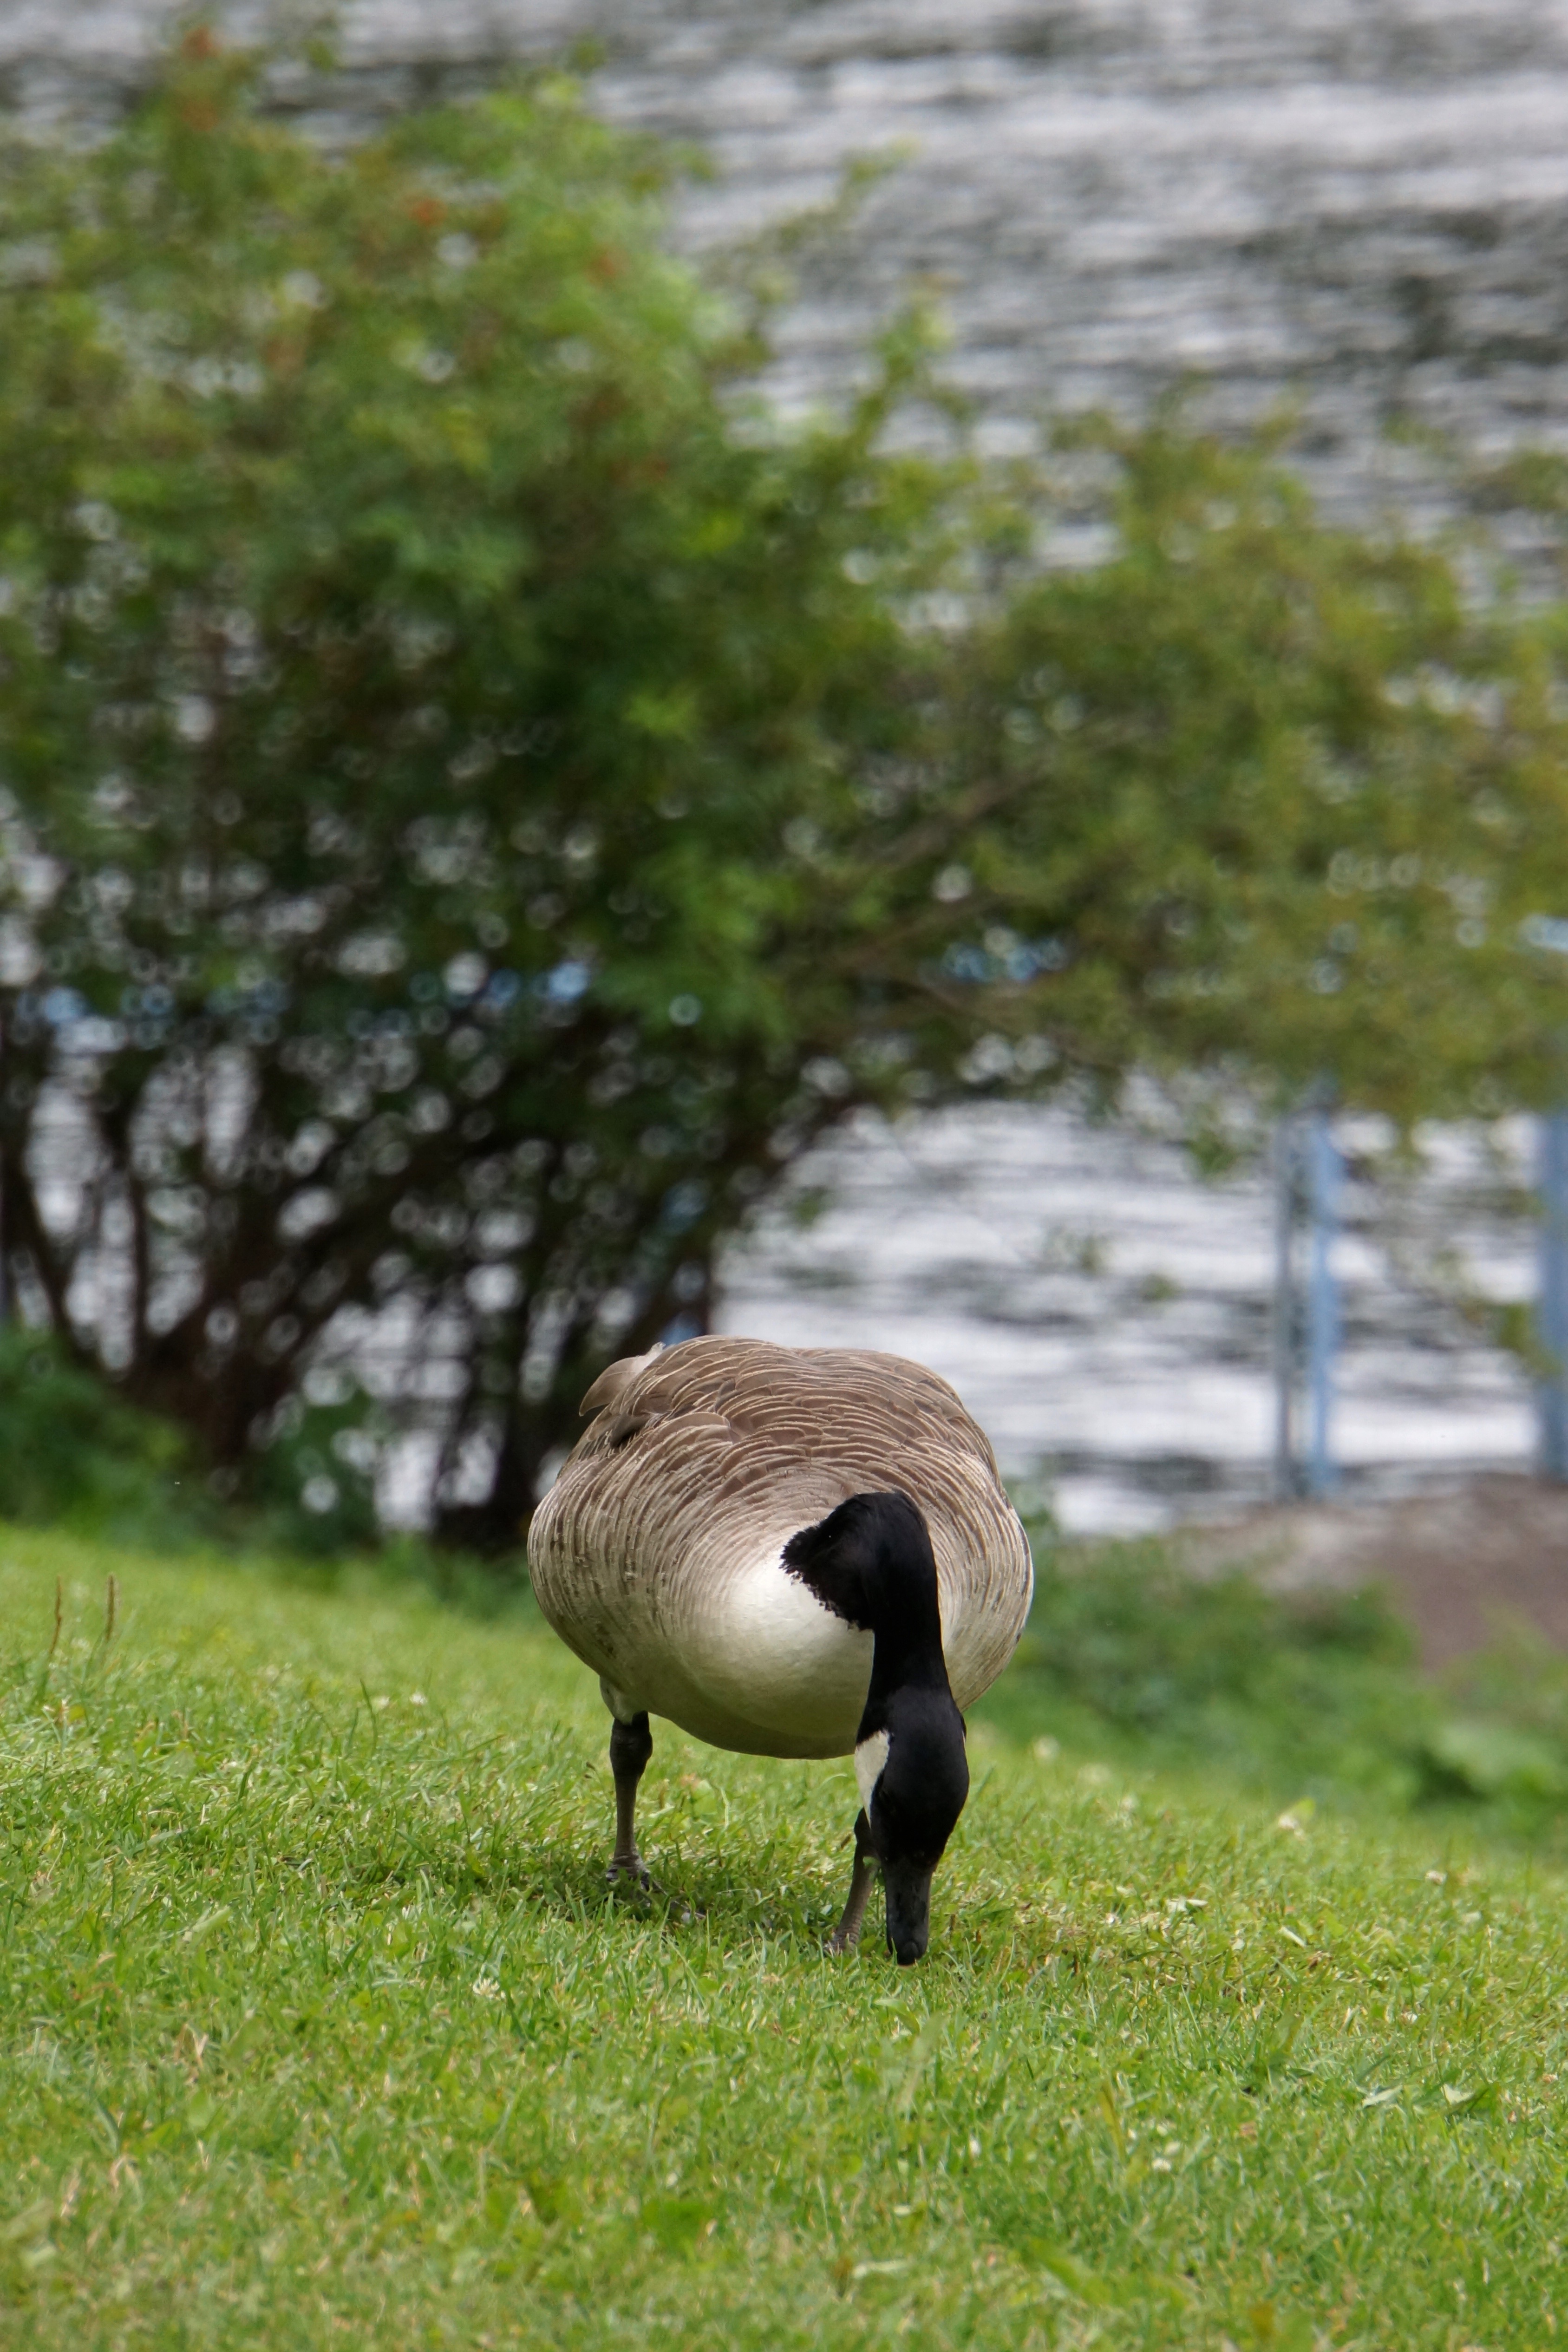
nature, grass, bird, summer, wildlife, fauna, swan, eating, goose, vertebrate, waterfowl, water bird, canada goose, branta canadensis, big bird, ducks geese and swans